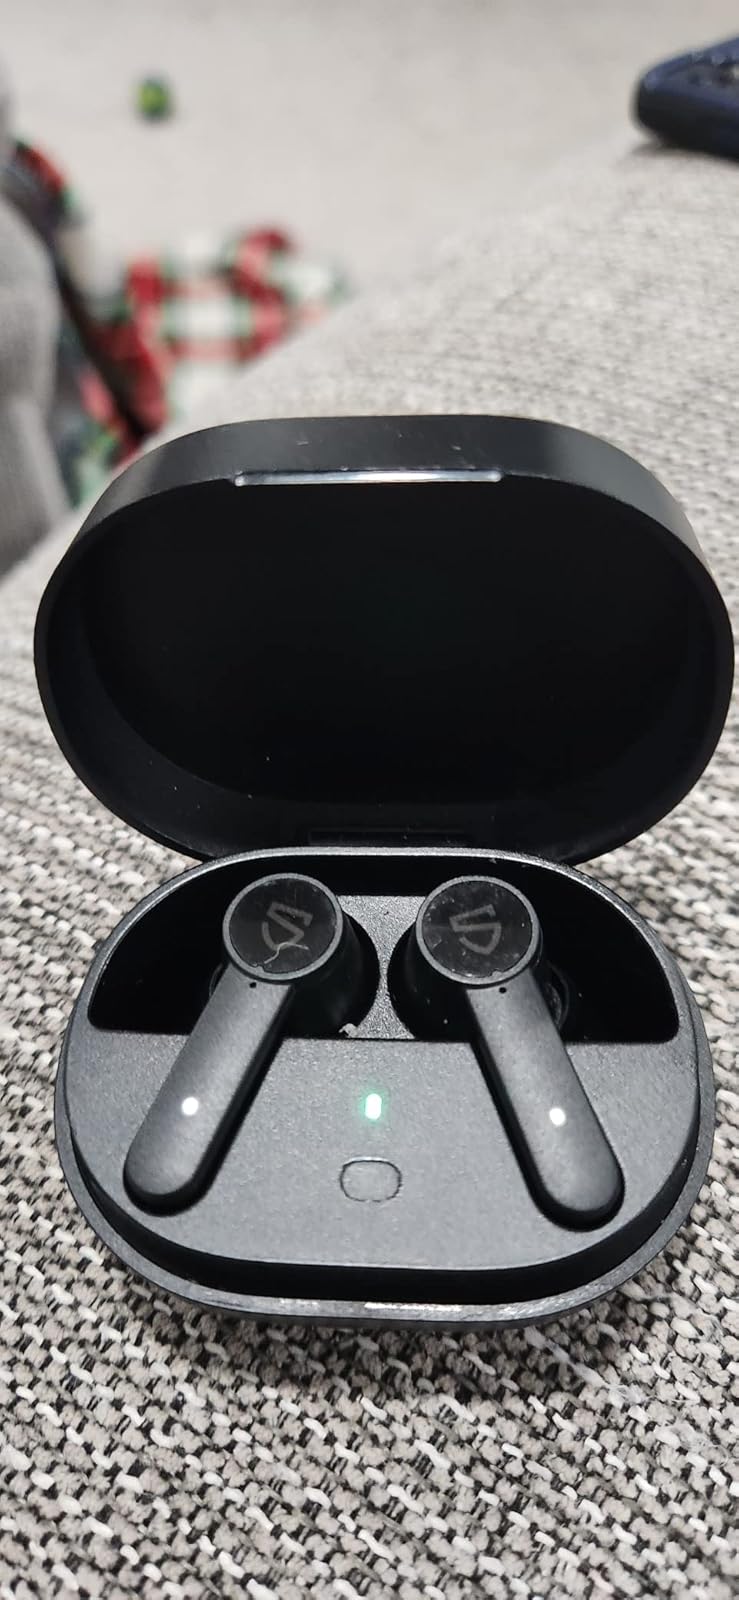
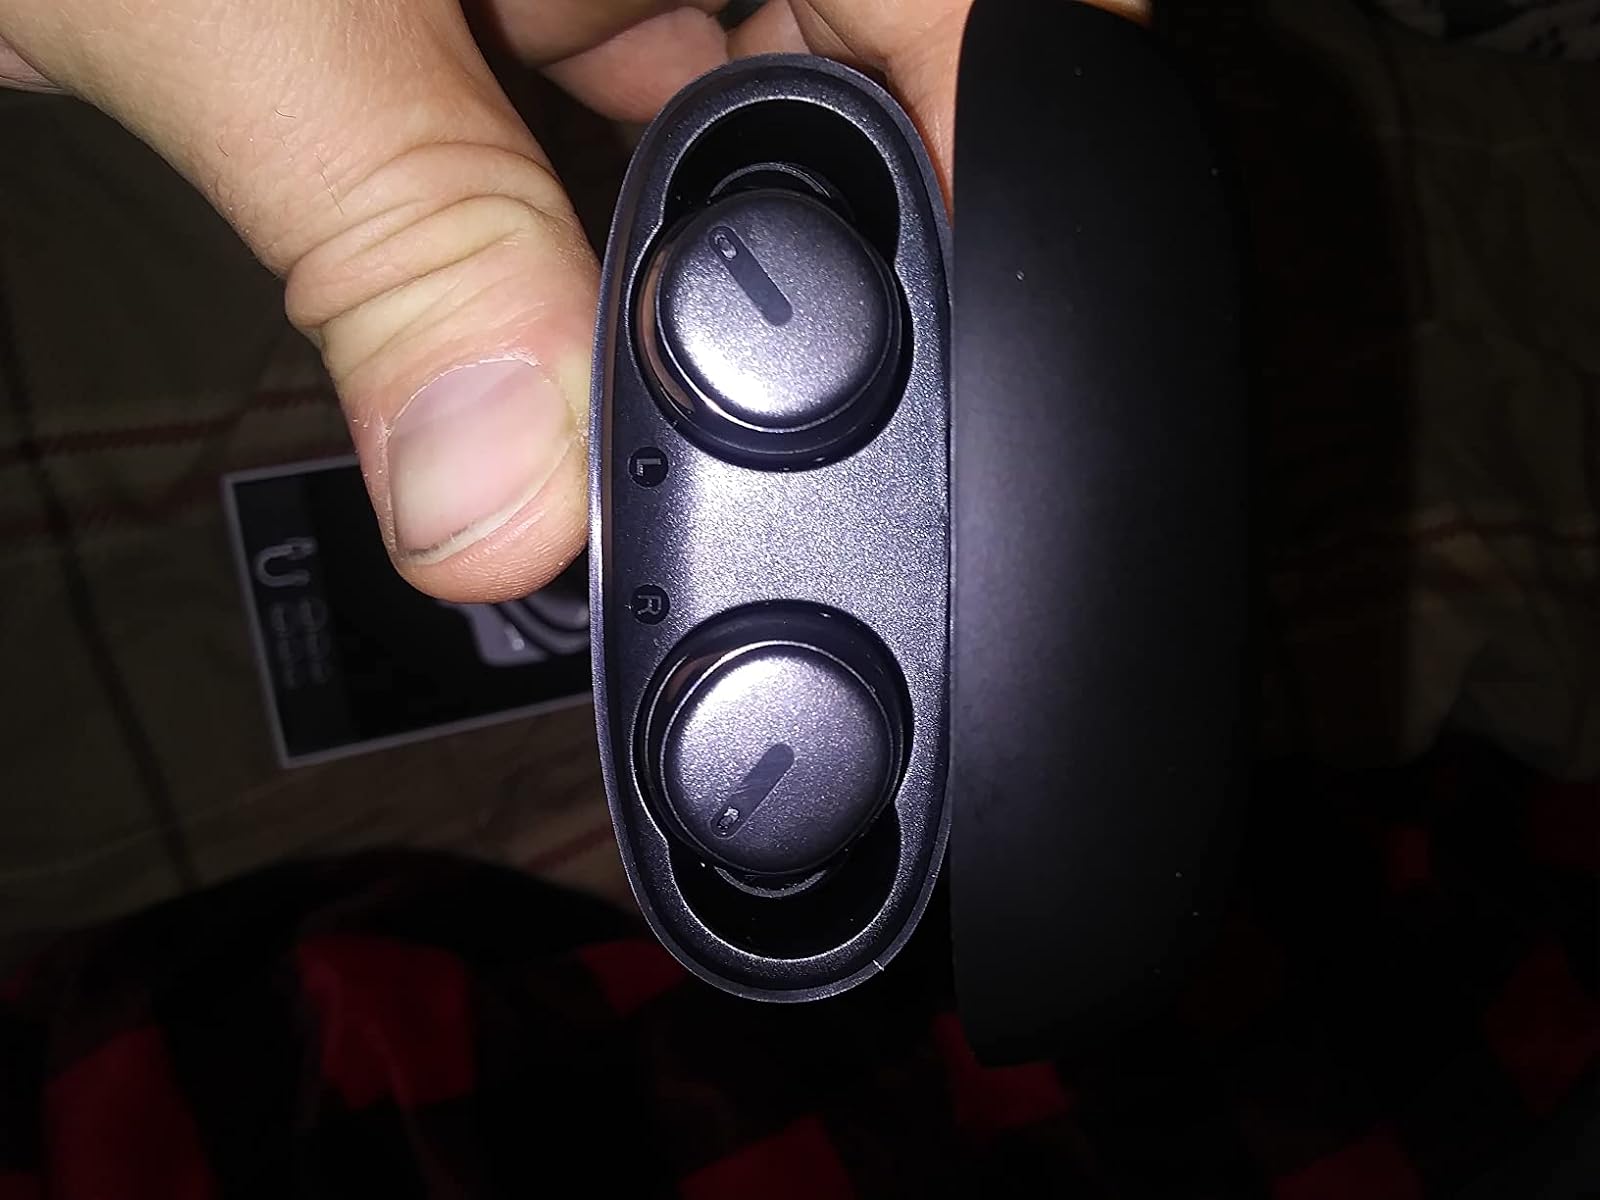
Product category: earbuds
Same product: no